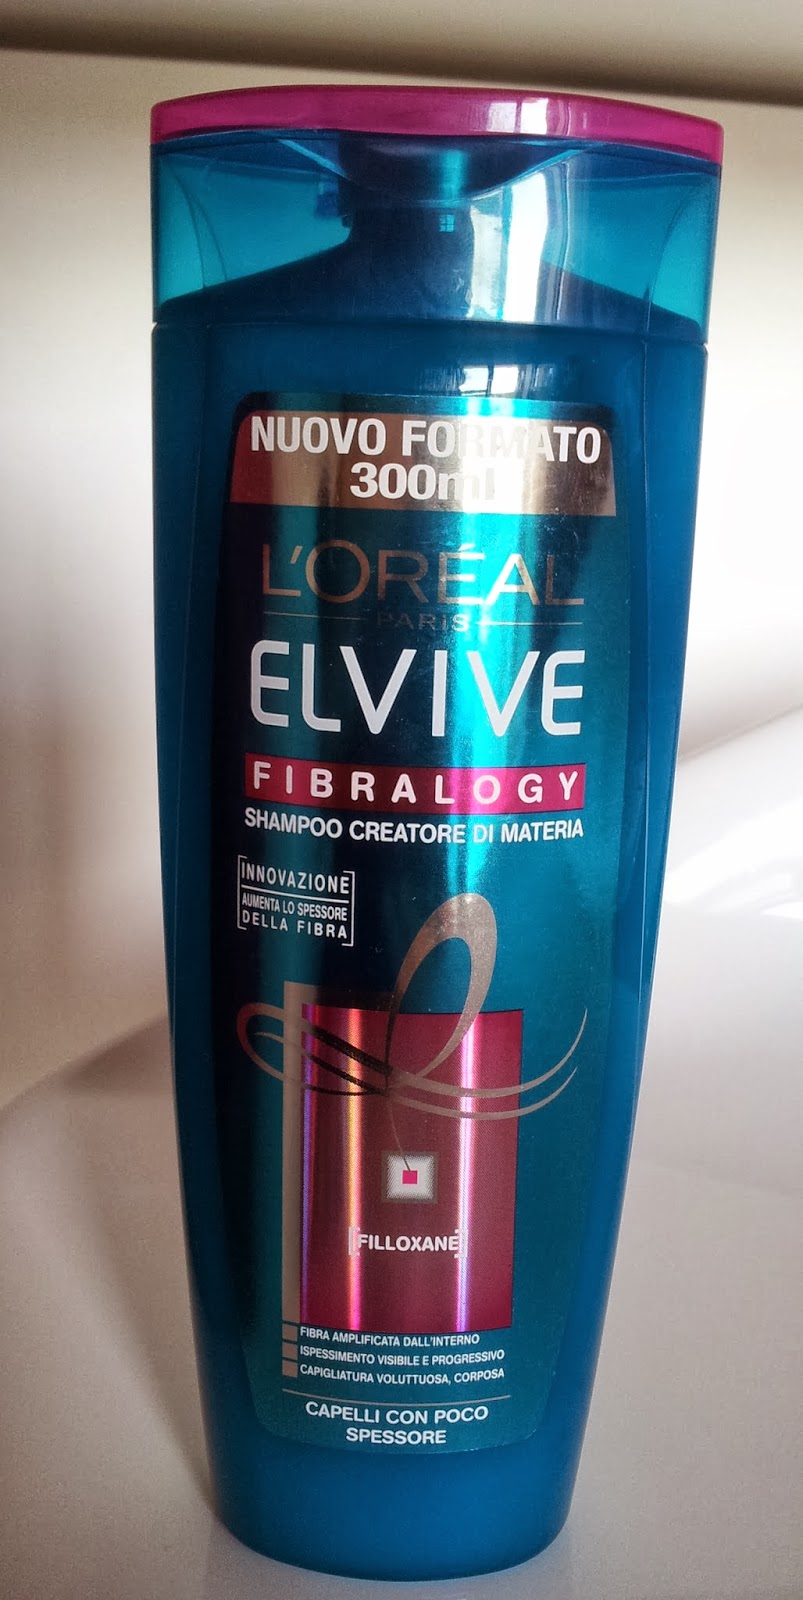
Waste category: plastic